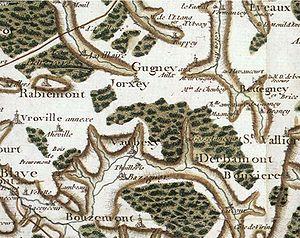
Gugney-aux-Aulx - Extrait des cartes de Cassini
Gugney-aux-Aulx est une commune française située dans le département des Vosges en région Grand Est.